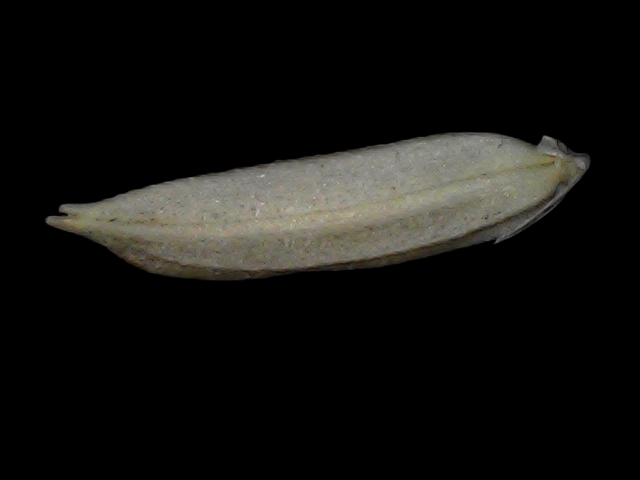
Rice variety: Bd57